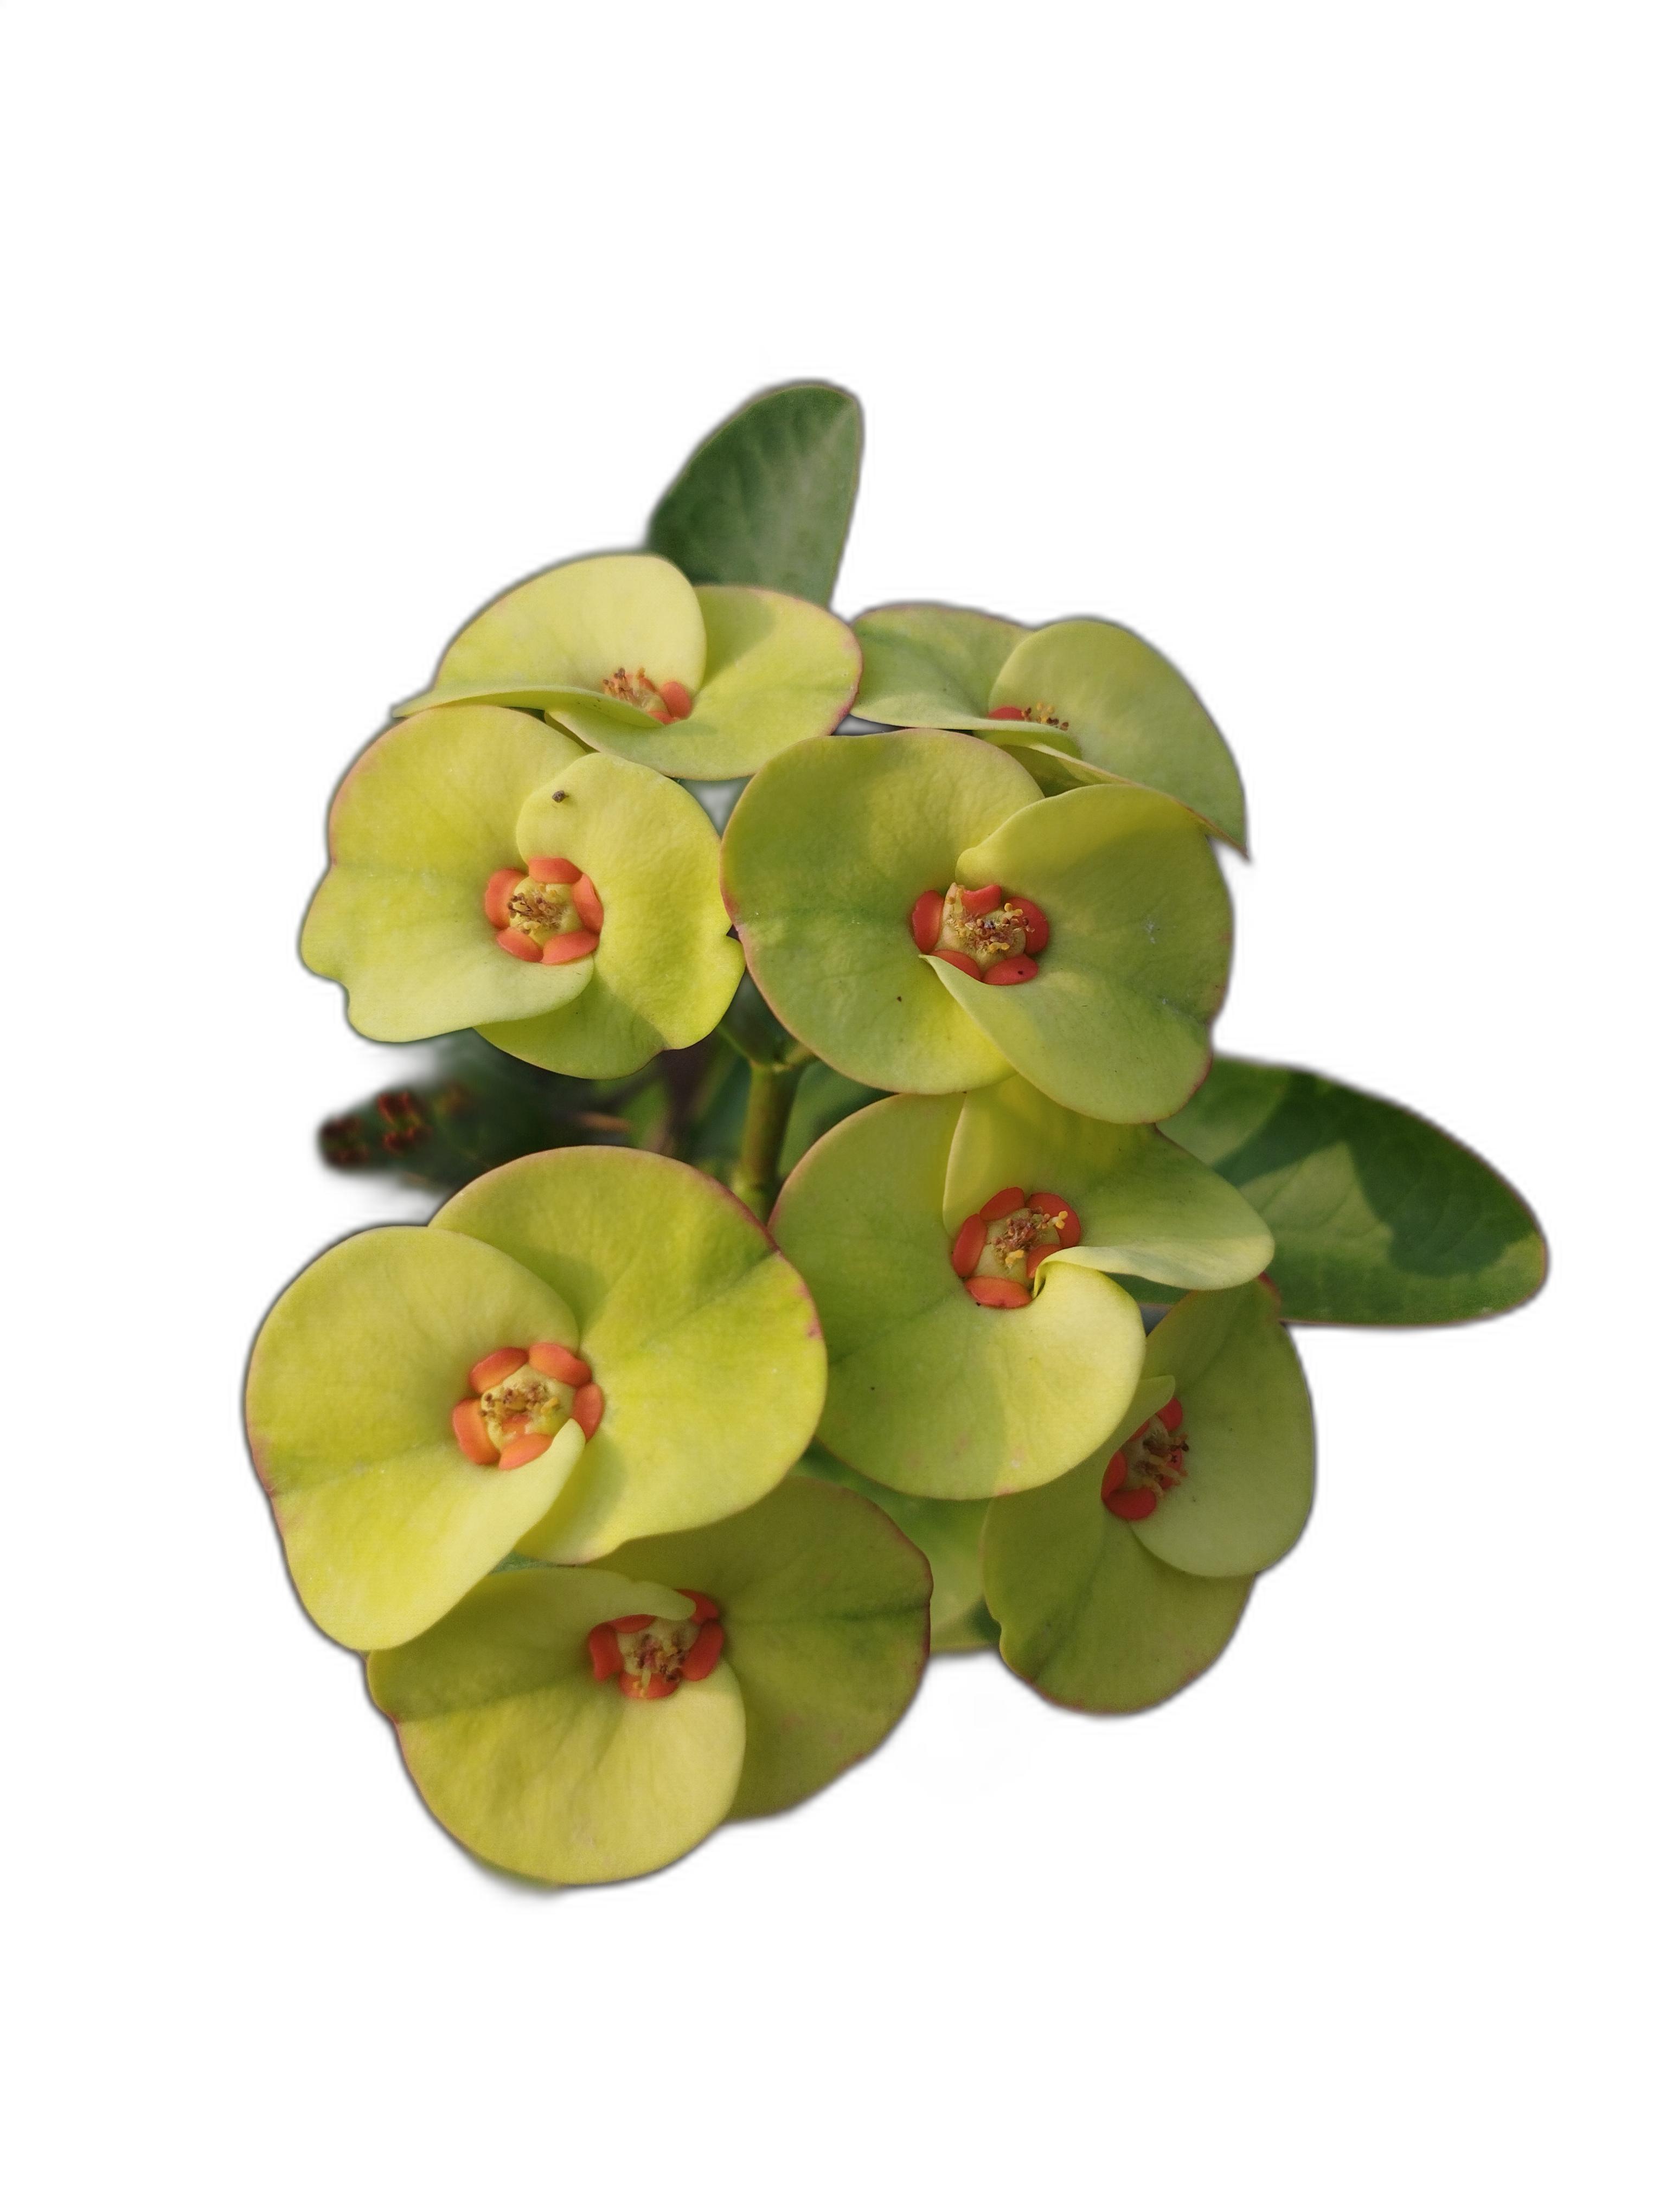
Label: Crown of thorns